Thibica

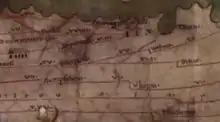
Extract of the Tabula Peutingeriana showing area around Thibica, during 4th century.

Thibica was a Roman Era civitas of the Roman province of Africa Proconsolare. An ancient Christian bishopric was centered in the town.